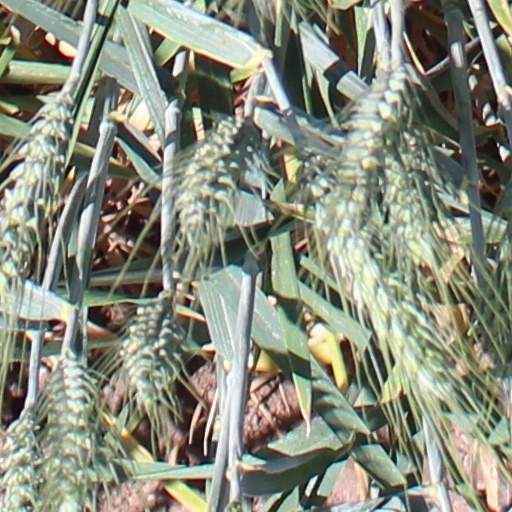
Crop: wheat